Tianjin

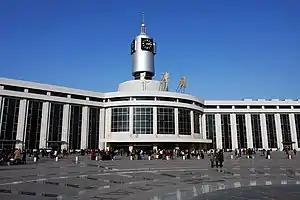
Tianjin railway station

Tianjin is known for its stand-up comedy and comedians, including Guo Degang and Ma Sanli. Ma Sanli (1914–2003), an ethnic Hui person and longtime resident of Tianjin, was known for his "xiangsheng", a form of Chinese entertainment akin to stand-up comedy. Ma Sanli delivered some of his "xiangsheng" in the Tianjin dialect. Tianjin, along with Beijing, is a center for the art of "xiangsheng". Tianjin's general style of stand-up also includes the use of rhythmic bamboo clappers ("kuaiban").